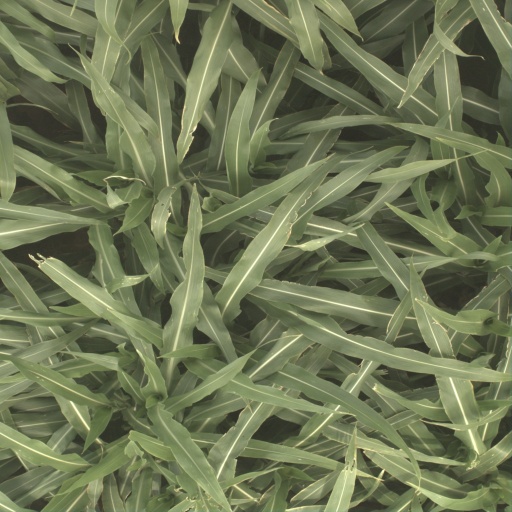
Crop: sorghum